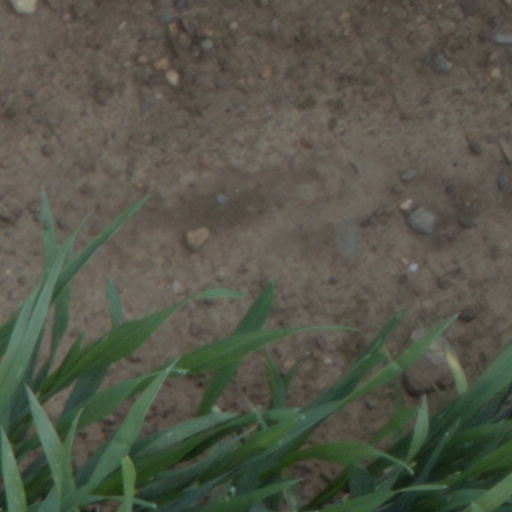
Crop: wheat